History of Target Corporation

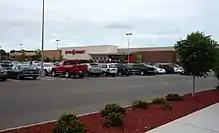
This SuperTarget in Roseville, Minnesota (Store #2101), sits on the site of the first Target store (Store #1), which opened in 1962 and was torn down and replaced by this much larger store in 2005.

In 1968, Target updated its bullseye logo, opting for a more modern look, and expanded into St. Louis, Missouri, with two new stores. Target's president, Douglas J. Dayton, returned to the parent Dayton Corporation and was succeeded by William A. Hodder. Senior vice-president and founder John Geisse left the company. Geisse was later hired by St. Louis–based May Department Stores, where he founded the Venture Stores chain. Target Stores ended the year with eleven units and $130 million in sales. It acquired the Los Angeles–based Pickwick Book Shops and merged it into B. Dalton Bookseller.